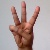
The image shows a hand gesture representing the letter 'W' in Indian Sign Language.